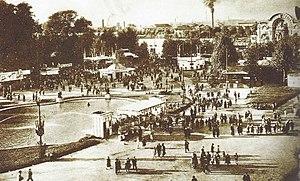
Exposition de marseille dans les années 1920
La Foire internationale de Marseille est une manifestation annuelle se déroulant de la fin du mois de septembre au début du mois d'octobre au Parc Chanot de Marseille où se retrouvent des artistes, artisans et exposants venus du monde entier. Qualifiée de vitrine méditerranéenne, la foire est « un grand événement » pour la ville.